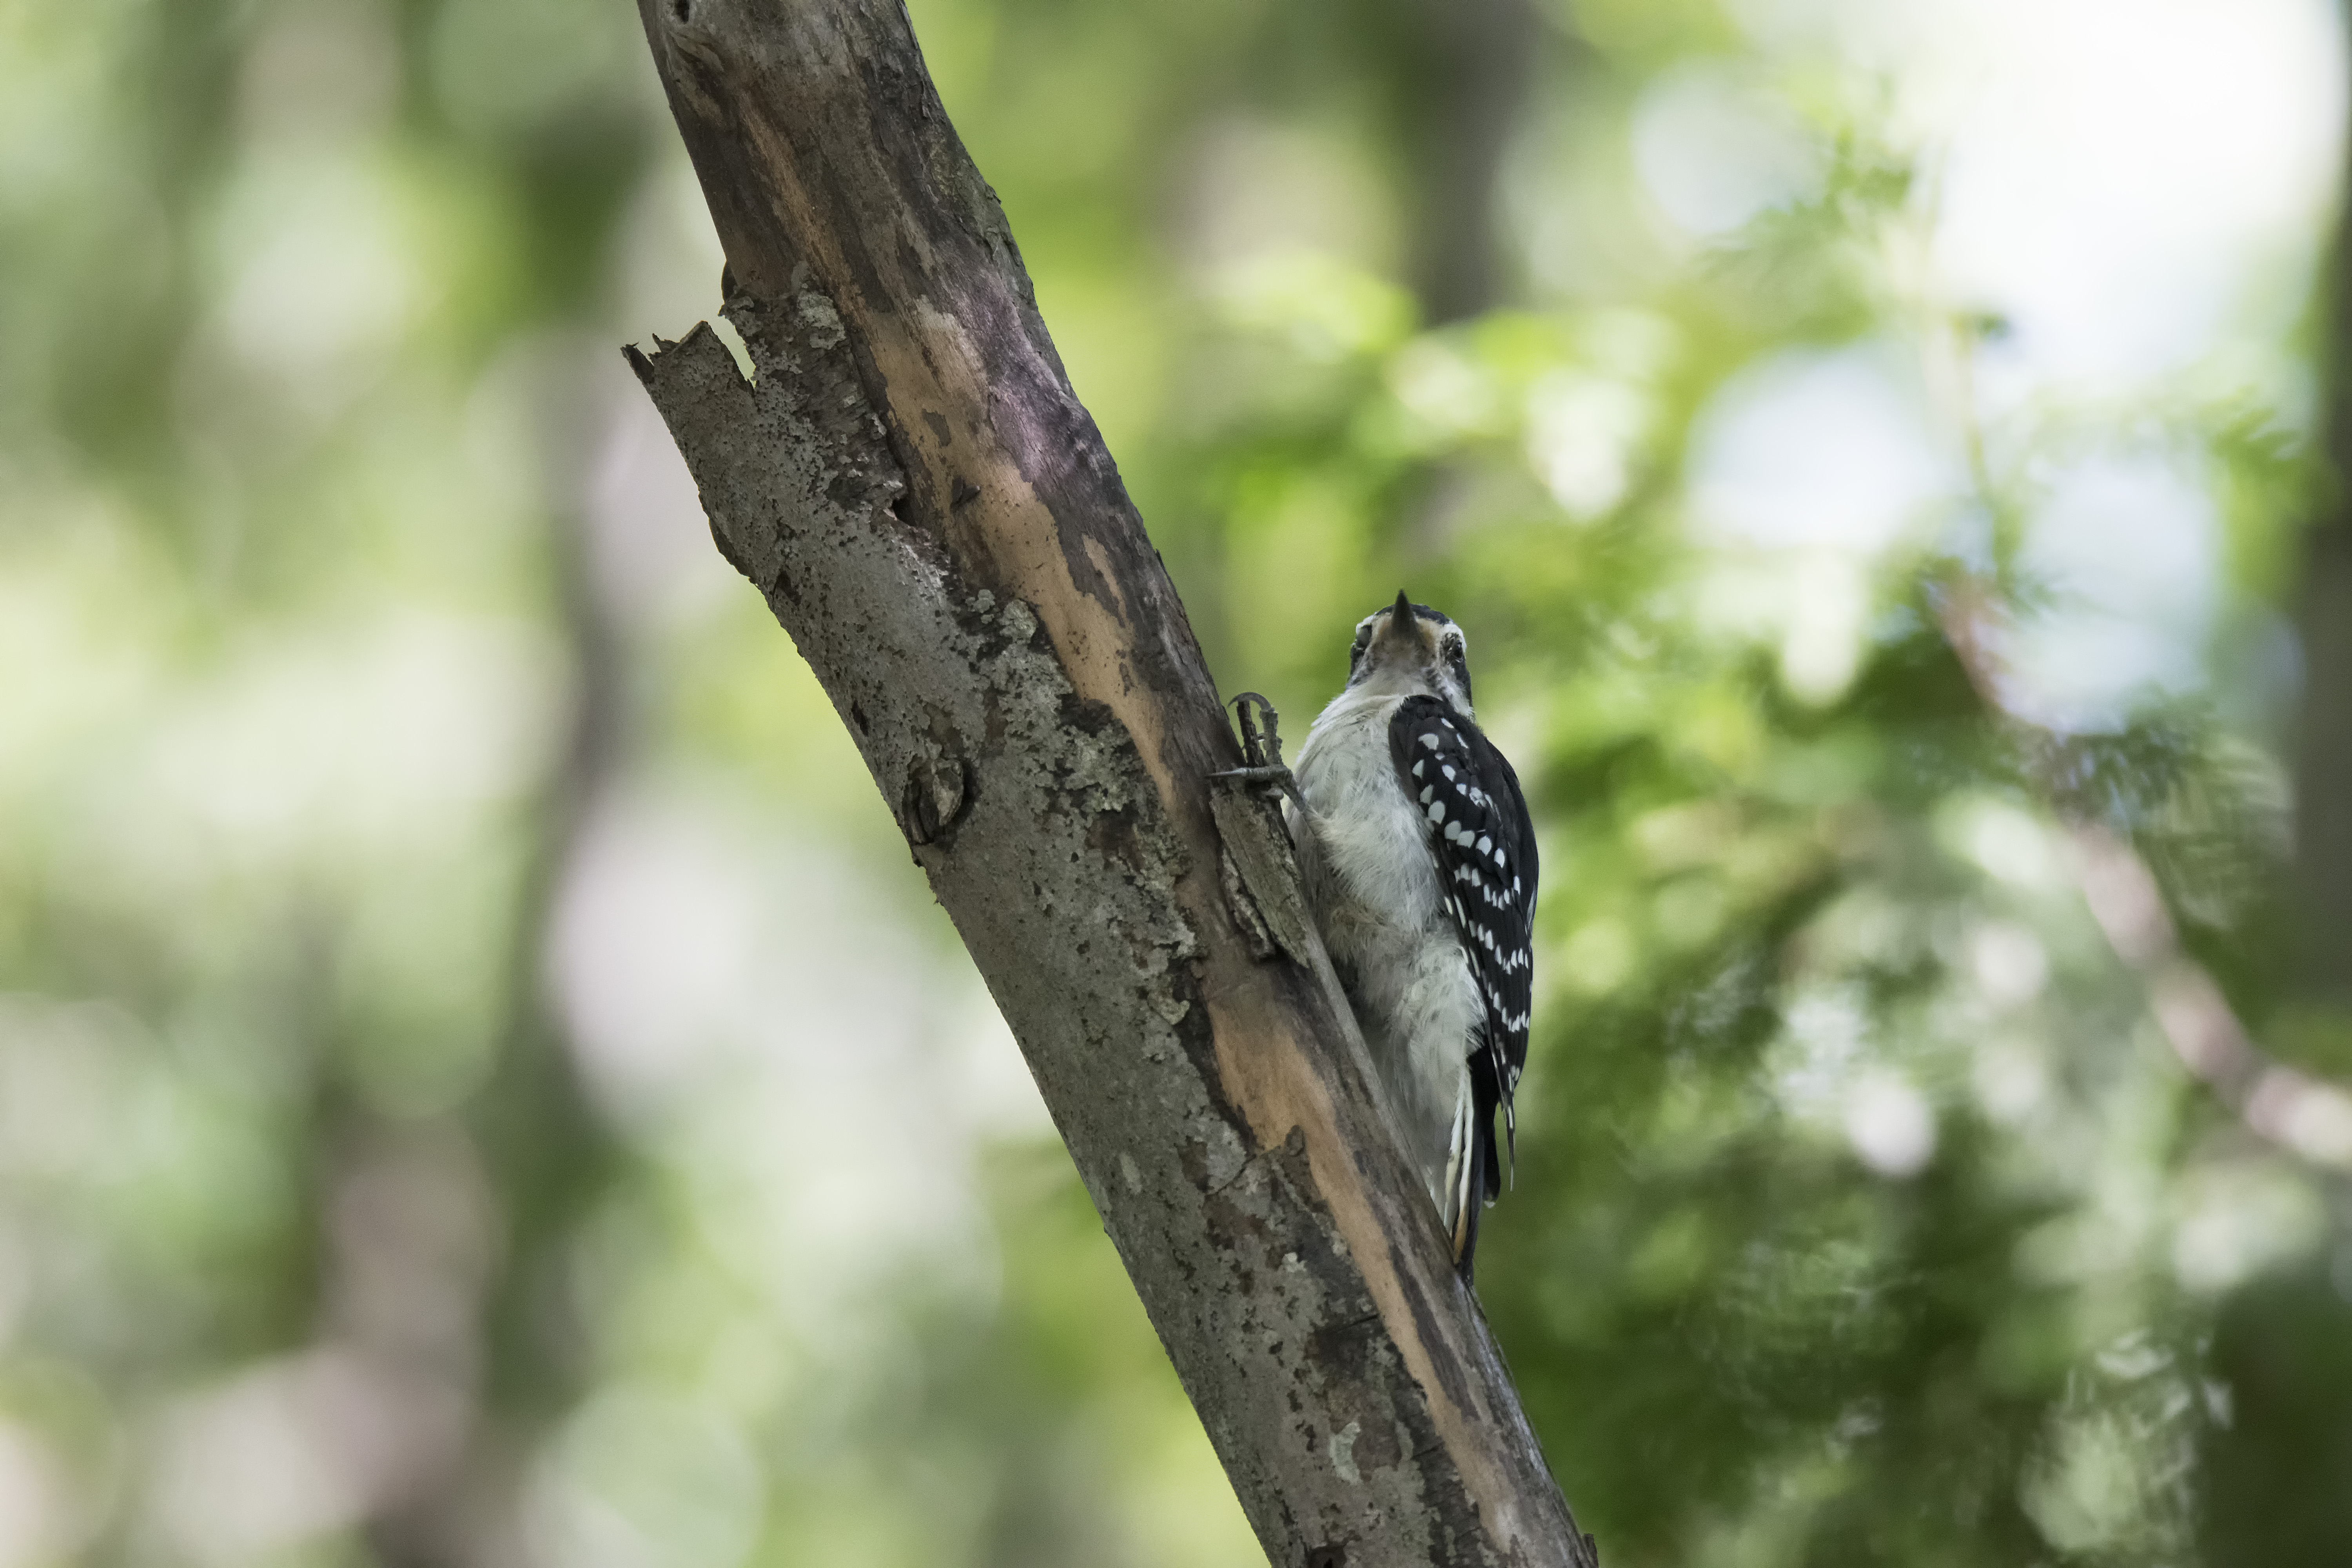
nature, branch, bird, wildlife, green, beak, fauna, close up, canada, hairy, quebec, woodpecker, sherbrooke, oiseau, pic, chevelu, perching bird, piciformes